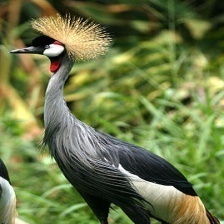
Species: AFRICAN CROWNED CRANE
Scientific name: BALEARICA REGULORUM
ImageNet parent category: crane